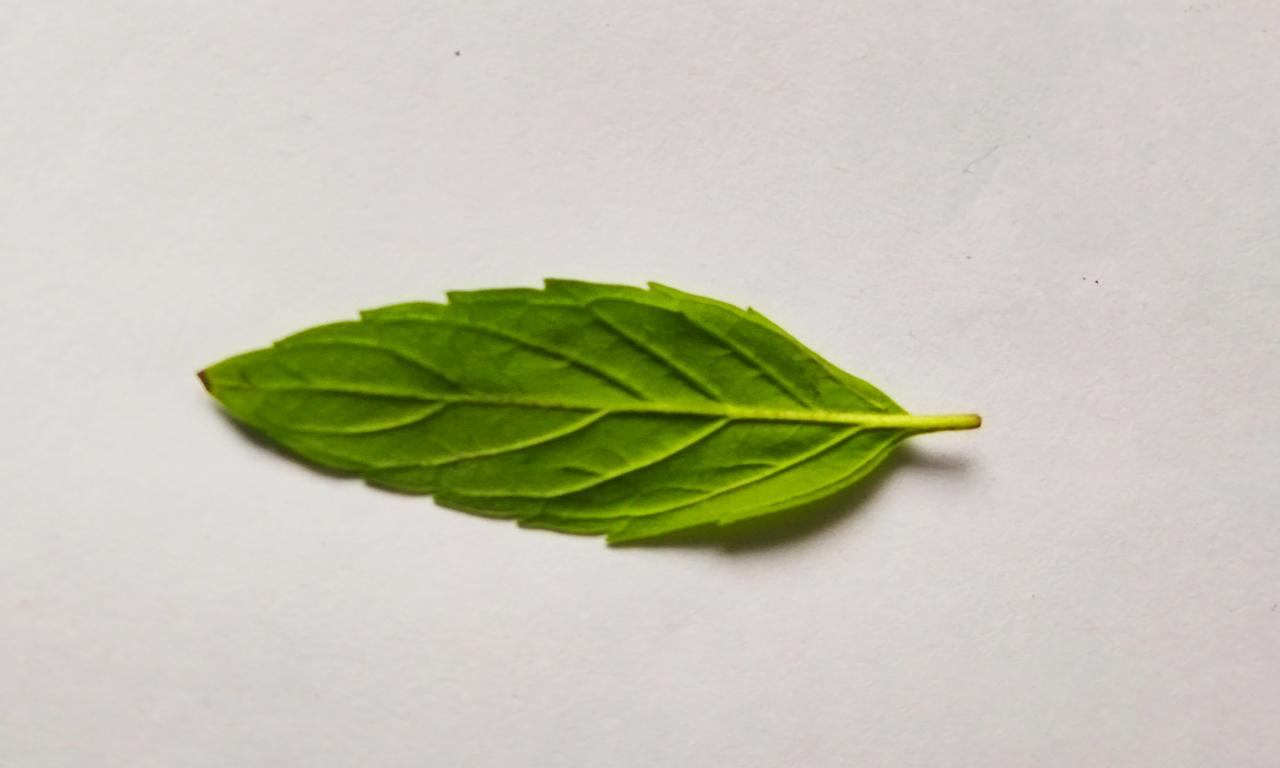
Label: Fresh